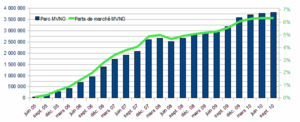
Évolution trimestrielle des parts de marché des MVNO en France de juin 2005 à septembre 2010
Il y a environ 1 000 MVNO opérationnels ou prévus dans le monde. Des pays comme les Pays-Bas, le Danemark, le Royaume-Uni, la Finlande, la Belgique, l’Australie, l'Inde, les États-Unis, et la France en ont le plus, tandis que d’autres en sont juste à se lancer sur le modèle des MVNO, principalement dans les pays émergents.